Menahem Degani

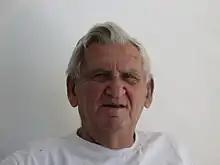

Menahem Degani (18 August 1927 – 23 November 2018) was an Israeli basketball player. He competed in the men's tournament at the 1952 Summer Olympics.